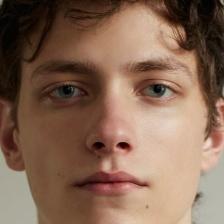
Label: faces